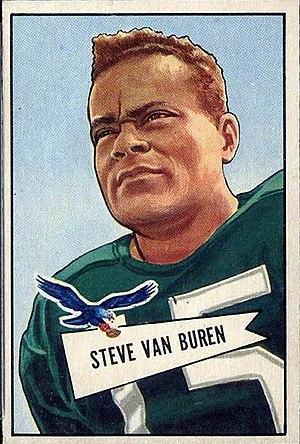
Stephen W. Van Buren, né le 28 décembre 1920 à La Ceiba, et mort le 23 août 2012 à Lancaster, en Pennsylvanie, est un joueur américain de football américain ayant évolué au poste de running back.